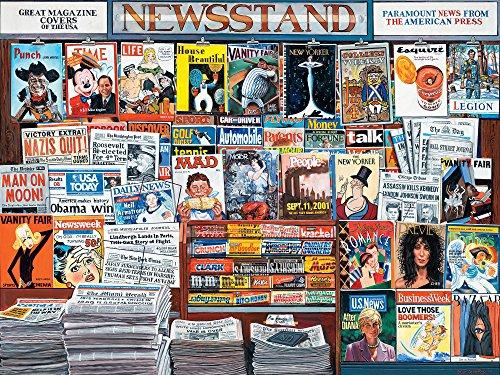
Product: Ceaco Perfect Piece Count Puzzle - Ken Keeley - Great Magazine Covers
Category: Toys & Games | Puzzles | Jigsaw Puzzles
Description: Welcome to Ceaco’s brand new custom puzzle program.
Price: $19.99
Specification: ProductDimensions:10.1x8.1x2.4inches|ItemWeight:1.69pounds|ShippingWeight:1.69pounds(Viewshippingratesandpolicies)|ASIN:B07FSJWTF7|Itemmodelnumber:50029|Manufacturerrecommendedage:8-8years